Premierships of Maurice Duplessis

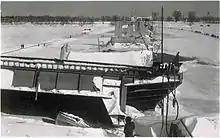
Duplessis Bridge in Trois-Rivières on 31 January 1951. While the bridge, only 3.5 years old at the time of its failure, collapsed because of the poor quality of materials used, the premier claimed that Communist saboteurs destroyed it

A deeply devout person, Duplessis regularly engaged with Catholic Church officials and enticed them to support him by making numerous symbolic moves. For instance, when Brother André, whom he met in his elementary school in Montreal, died on 6 January 1937, he had a mausoleum built in his honour. The following year, in his opening speech to the National Eucharistic Congress in Quebec City, Duplessis stressed he did not accept the ideas coming from the French Revolution and emphasized his Catholic faith. Duplessis was the premier who introduced a crucifix to the debate hall of the Legislative Assembly. This could have been a nod to his father's ultramontanism, but it was more probably a continuation of Louis-Alexandre Taschereau's policies, who introduced a "universal" prayer in 1922 and also ordered that crucifixes be placed in Quebec courtrooms. At the same time, the premier did not intend to give as much power to the clergy as it had under Taschereau, throwing the Church out of the lawmaking process related to social and moral issues it used to have access to. In fact, only part of the clergy supported Duplessis at the time, and many more preferred the Parti National's agenda.